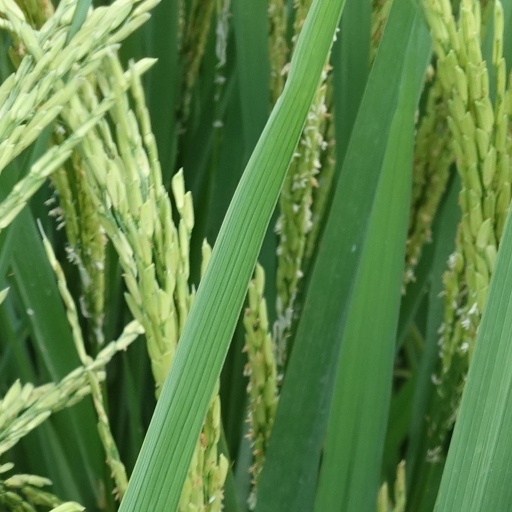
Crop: rice